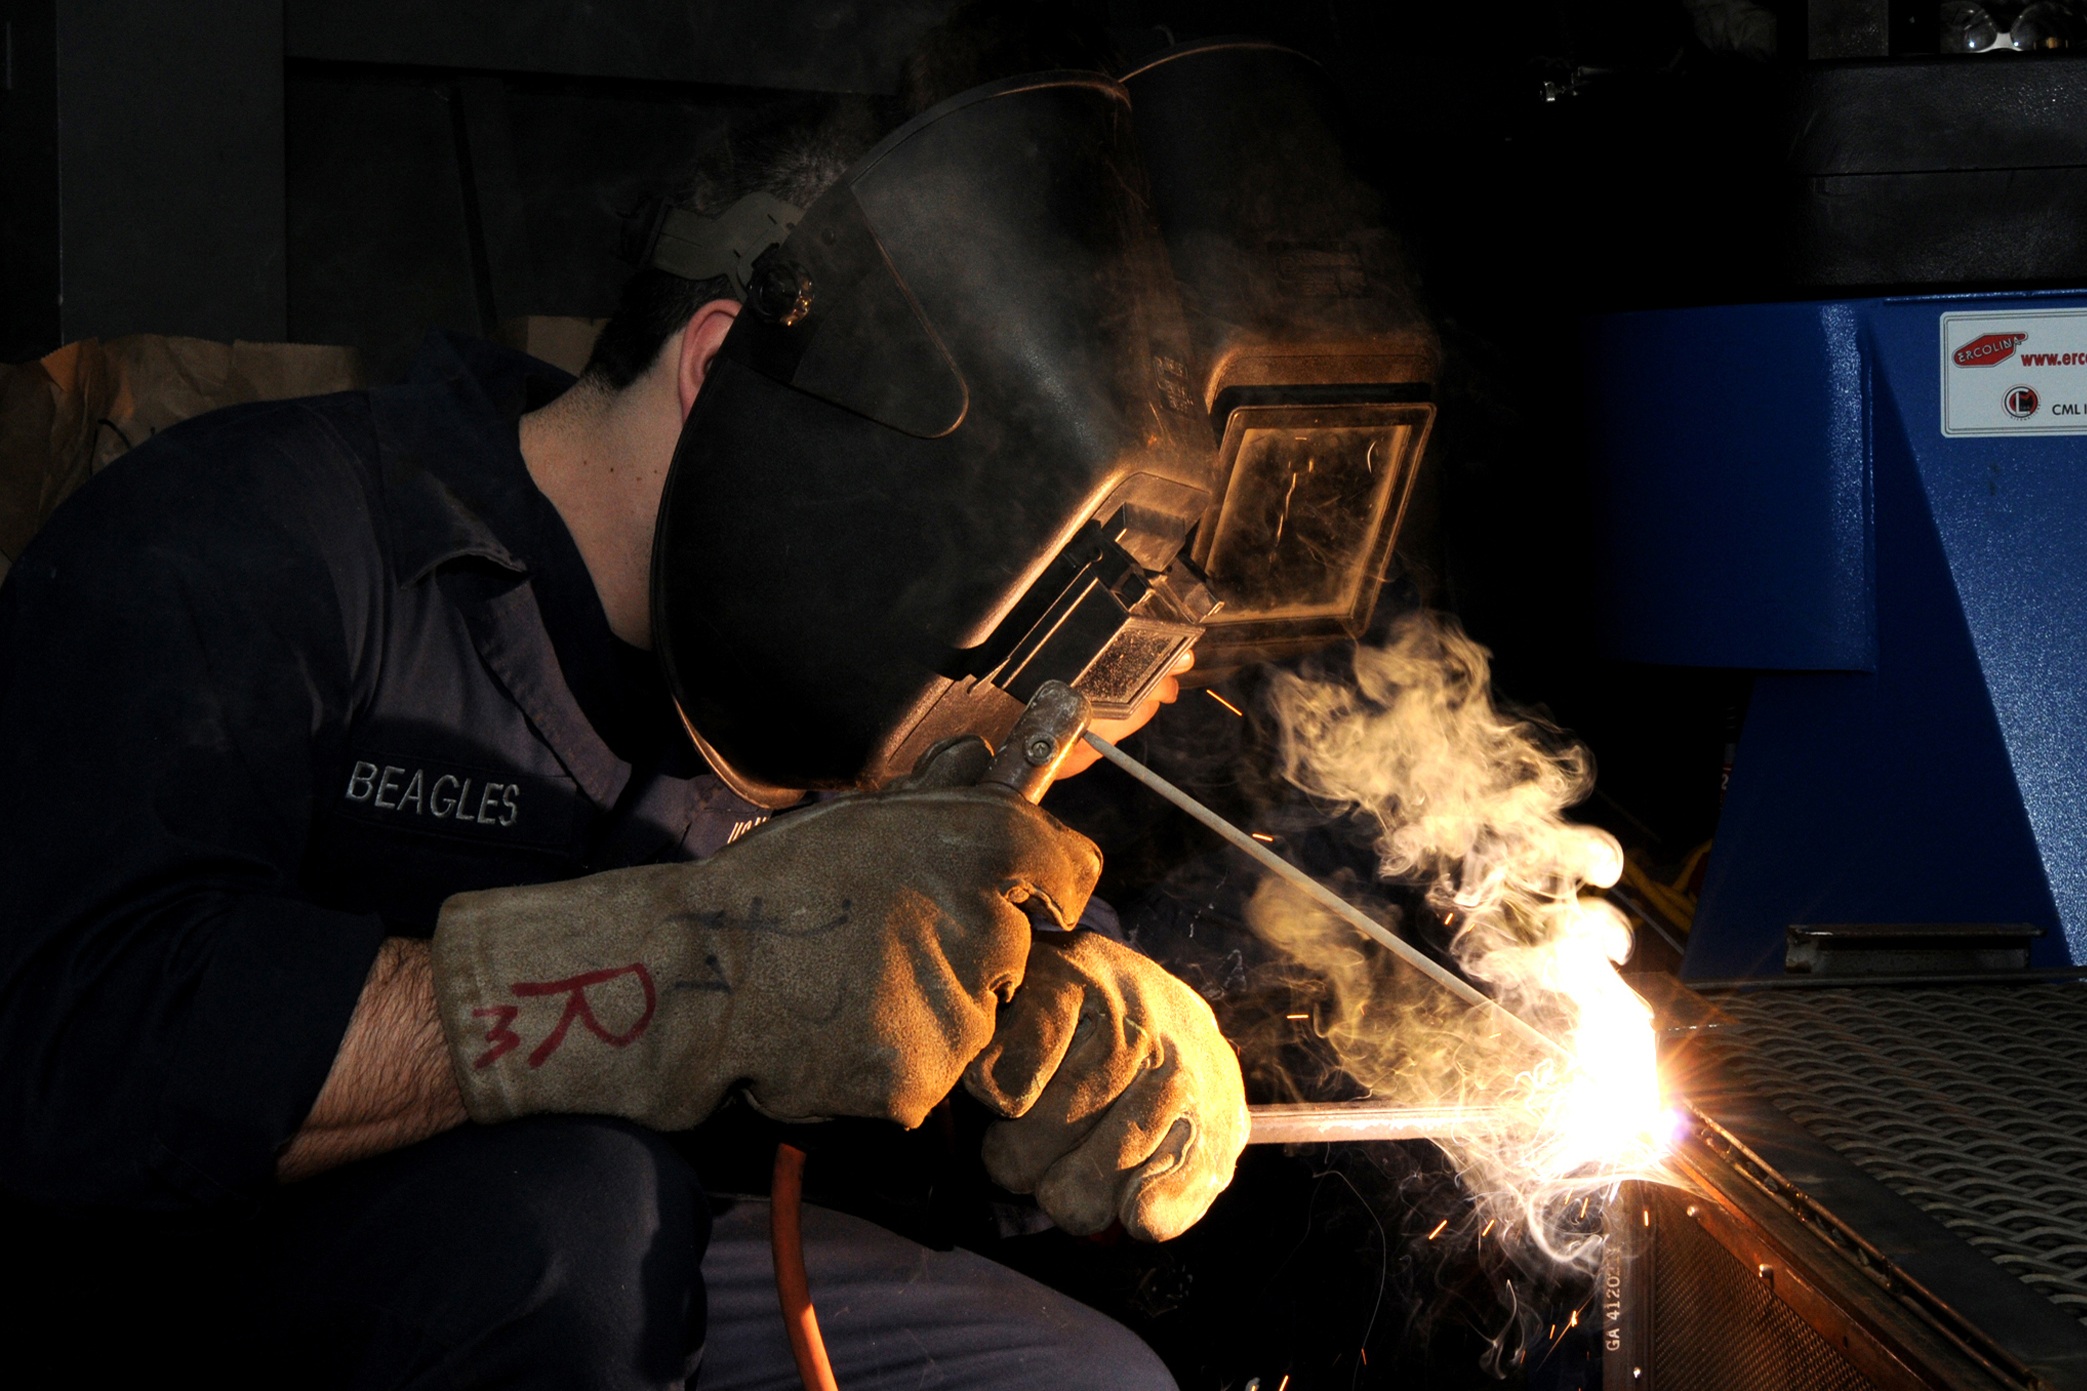
person, military, construction, metal, welding, industry, worker, mask, helmet, welder, build, labor, job, task